No. 84 Wing RAAF

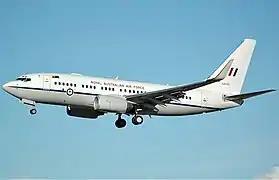
Twin-engined passenger jet in fight

No. 37 Squadron transferred from No. 86 Wing to No. 84 Wing in October 2010. It operated a mix of Lockheed C-130H Hercules and Lockheed Martin C-130J Super Hercules, No. 86 Wing having consolidated all its C-130 operations in the one squadron, prior to re-equipping No. 36 Squadron with the Boeing C-17 Globemaster III. The Hercules, along with Globemasters and King Airs, were employed for flood relief in Queensland and Victoria early in 2011. In February, Hercules and Globemasters transported medical staff and equipment to aid victims of the Christchurch earthquake. The same year, No. 34 Squadron provided VIP transport during the visits to Australia by Queen Elizabeth II and US President Barack Obama. No. 37 Squadron's C-130H Hercules were retired in November 2012; the C-130Js are expected to remain in service until about 2030. In February 2013, the RAAF marked ten years rotating a detachment of three C-130s through the Middle East Area of Operations (MEAO) to support the Australian contribution to the wars in Afghanistan and Iraq, a rotation maintained by No. 37 Squadron under the auspices of No. 84 Wing. Its operations having been absorbed by No. 38 Squadron in 2000, No. 35 Squadron was re-established under No. 84 Wing on 14 January 2013, to operate ten Alenia C-27J Spartan tactical transports out of Richmond. The squadron was transferred to the C-27J Transition Team on 21 January 2014, and is expected to return to No. 84 Wing's control upon the Spartan reaching initial operating capability; the first of the new aircraft arrived in Australia on 25 June 2015. On 1 April 2014, ALG was renamed Air Mobility Group. On 13 October 2017, No. 34 Squadron was transferred from No. 84 Wing to No. 86 Wing. This change was made to place the unit under the same headquarters as No. 33 Squadron, whose Airbus KC-30A aircraft are gaining a VIP role.